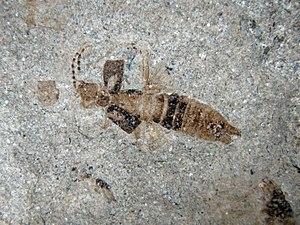
La formation de Fur est une formation géologique marine située sur l'île de Fur dans la région du Limfjord au Danemark. Cette formation date de l'Yprésien, le plus ancien étage de l'époque de l'Éocène, il y a 55 à 49 Ma.
Forficula paleocaenica est une espèce fossile d'insectes dermaptères de la famille des Forficulidae.